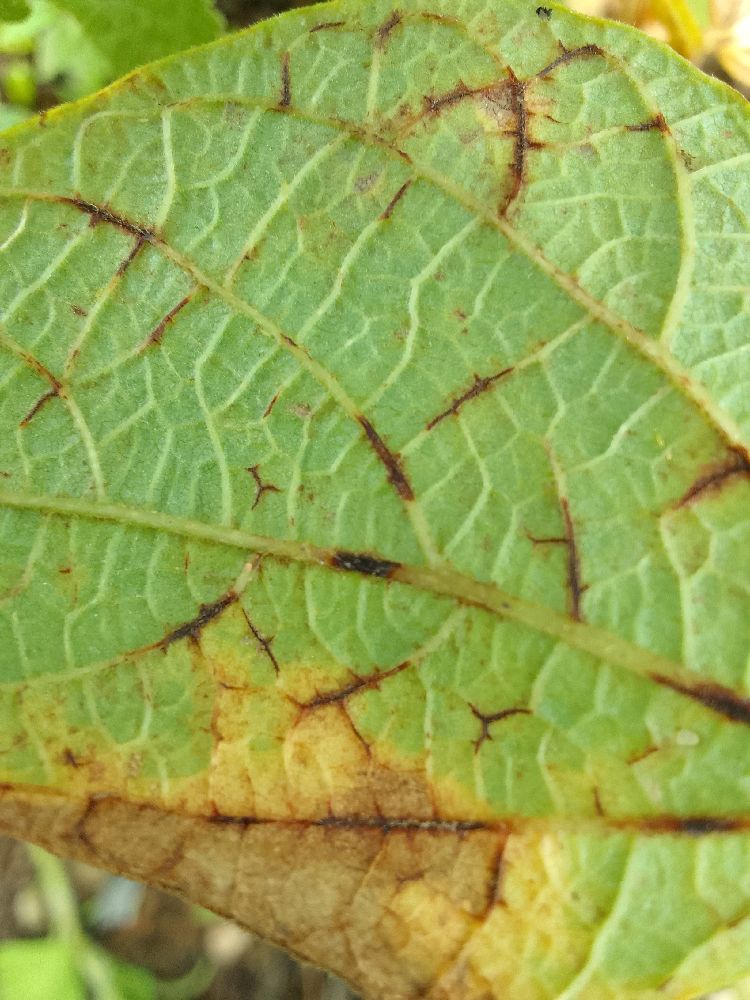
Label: anthracnose